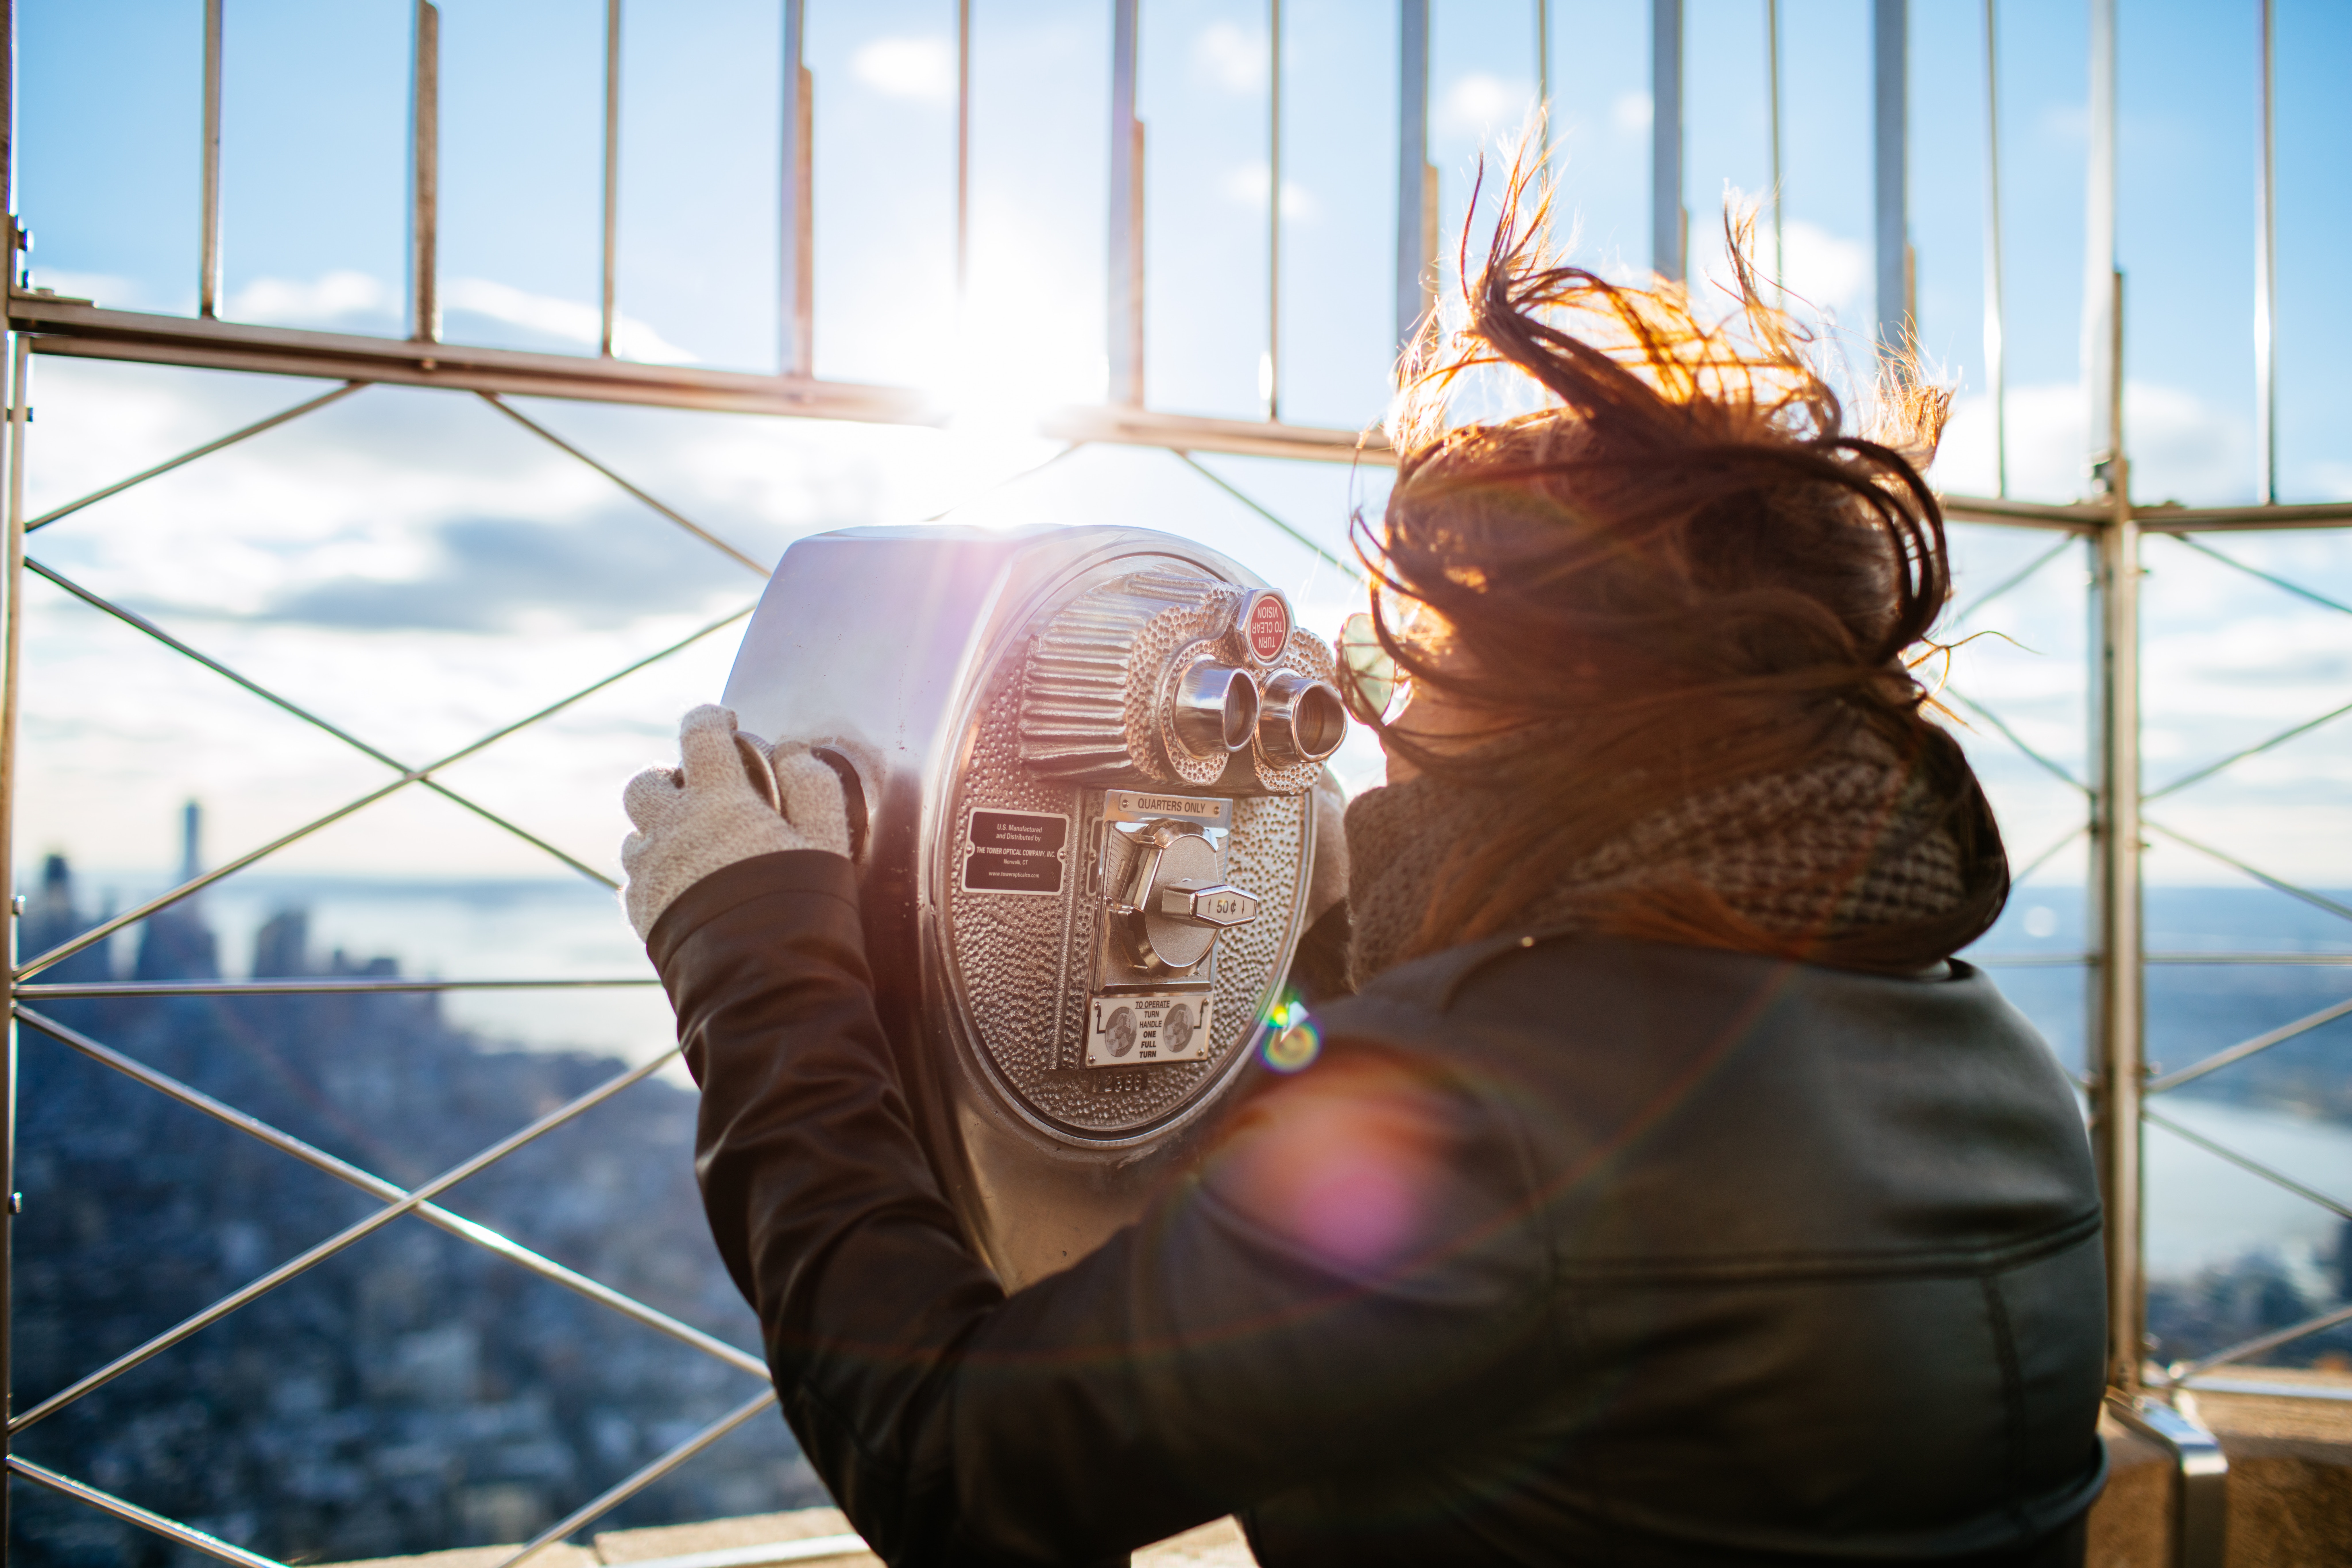
person, hair, viewfinder, vehicle, empire state building, windy